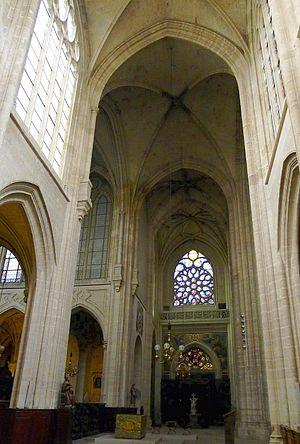
Eglise Saint-Germain l'Auxerrois (Transept sud) - Paris Ier
L'église Saint-Germain-l'Auxerrois est une église située dans l'actuel Iᵉʳ arrondissement de Paris. Elle fut également appelée église Saint-Germain-le-Rond. Depuis l'Ancien Régime, elle est connue comme la « paroisse des artistes ».